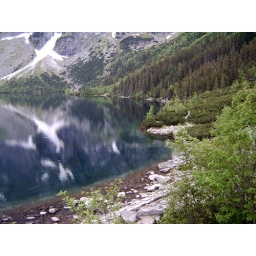
mountain lake call &amp;quot;Eye of the Sea&amp;quot;. The peaks that ring the lake rise about 1,000 meters above its surface.